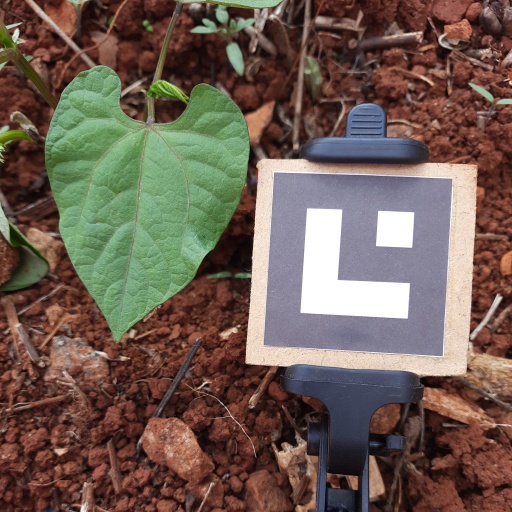
Observations: wavy surface, eating holes in the center, under cloudy sky, insect on surface